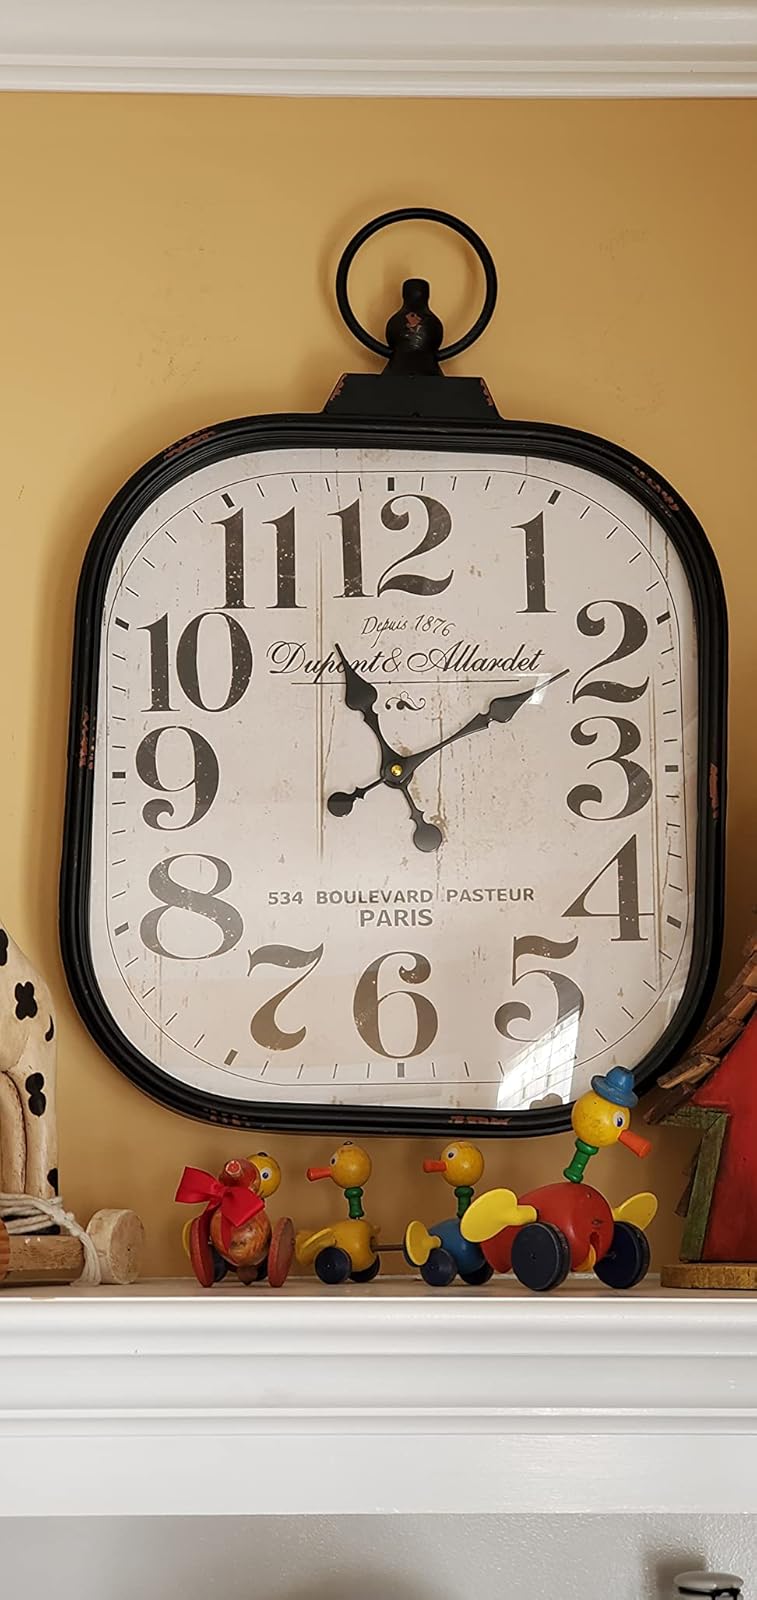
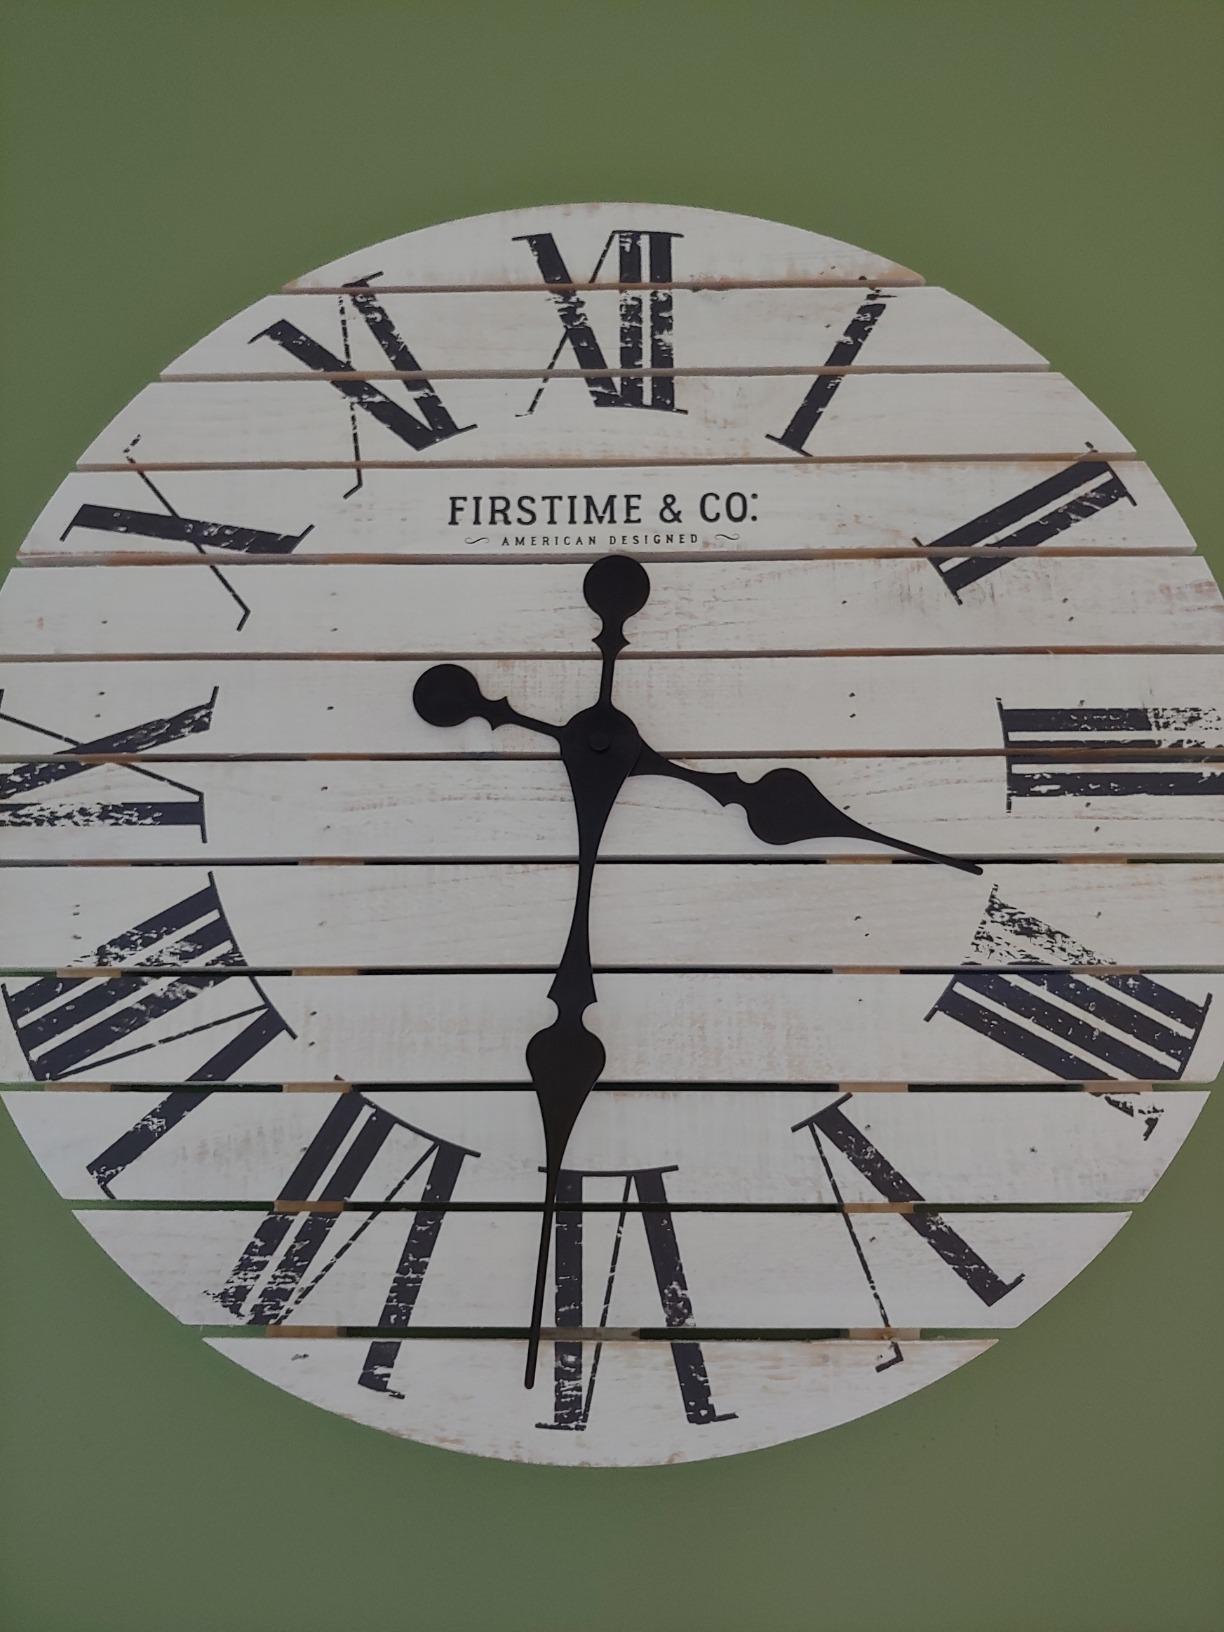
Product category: clock
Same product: no